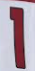
Number: 1